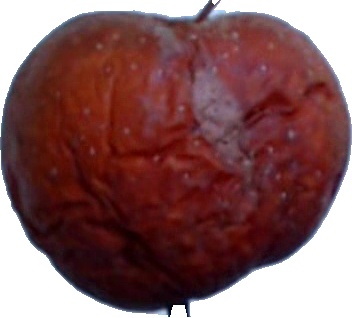
Label: apple_rotten_1